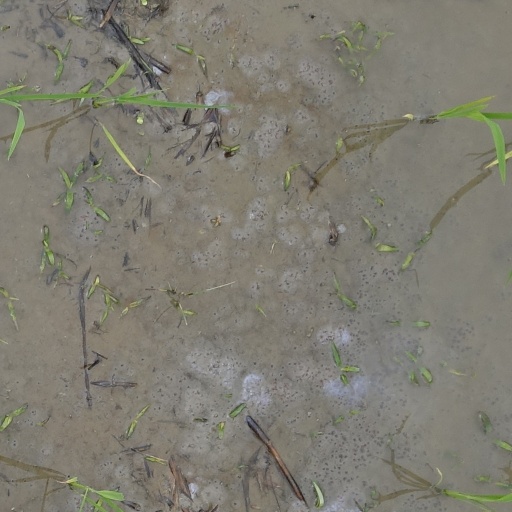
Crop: rice